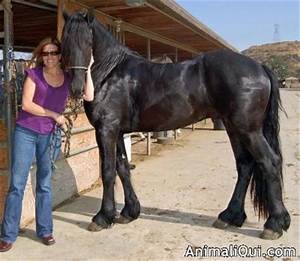
Label: horse